Port Meadow Halt railway station

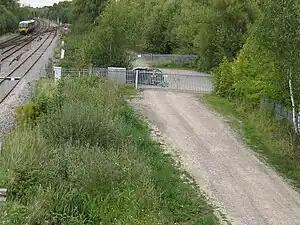
Site of Port Meadow Halt railway station in September 2009. Station site in centre; train upper left is passing Oxford North Junction

Port Meadow Halt was a railway station on the Varsity Line, between north Oxford and Port Meadow. The London & North Western Railway opened the halt as "Summertown" on 20 August 1906 and renamed it "Port Meadow Halt" in January 1907. It was closed between 1 January 1917 and 5 May 1919, and the London, Midland & Scottish Railway permanently closed it on 30 October 1926. It was located on the north side of a footbridge leading from the present-day Aristotle Lane into Port Meadow, close to an occupation crossing which also gave access to the up platform.